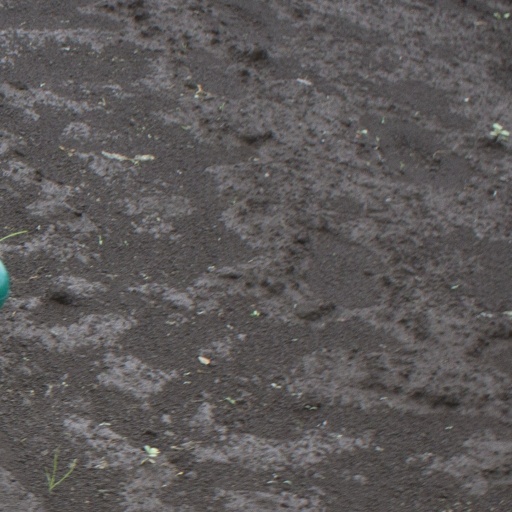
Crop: soybean